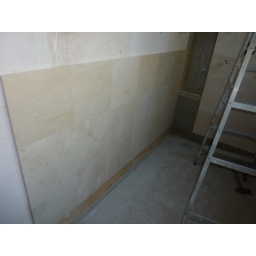
East shower wall under windows to rest of master bath